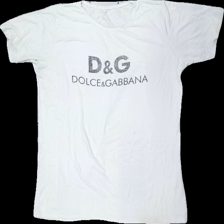
View: front
Type: T-shirt
Category: Unisex
Brand: Dolce & Gabbana (D&G)
Colors: White, Grey
Material: 69% viskos 31% bomull
Pattern: Logo print
Cut: C-collar
Season: All
Stains: Major
Holes: Minor
Damage: gult i krage
Damage location: top center
Damage 2: hål
Damage 2 location: middle center
Damage 3: smutsigt
Damage 3 location: bottom center
Price range: <50
Recommended usage: Export
Description: t-shirt med tryck
Comment: många smuts fläckar